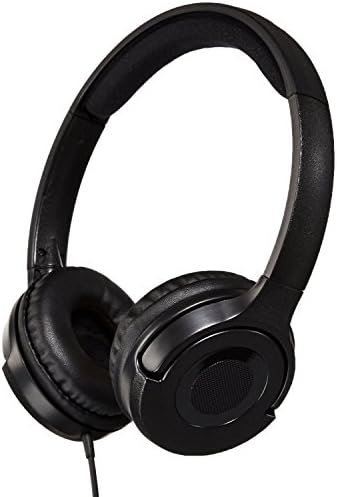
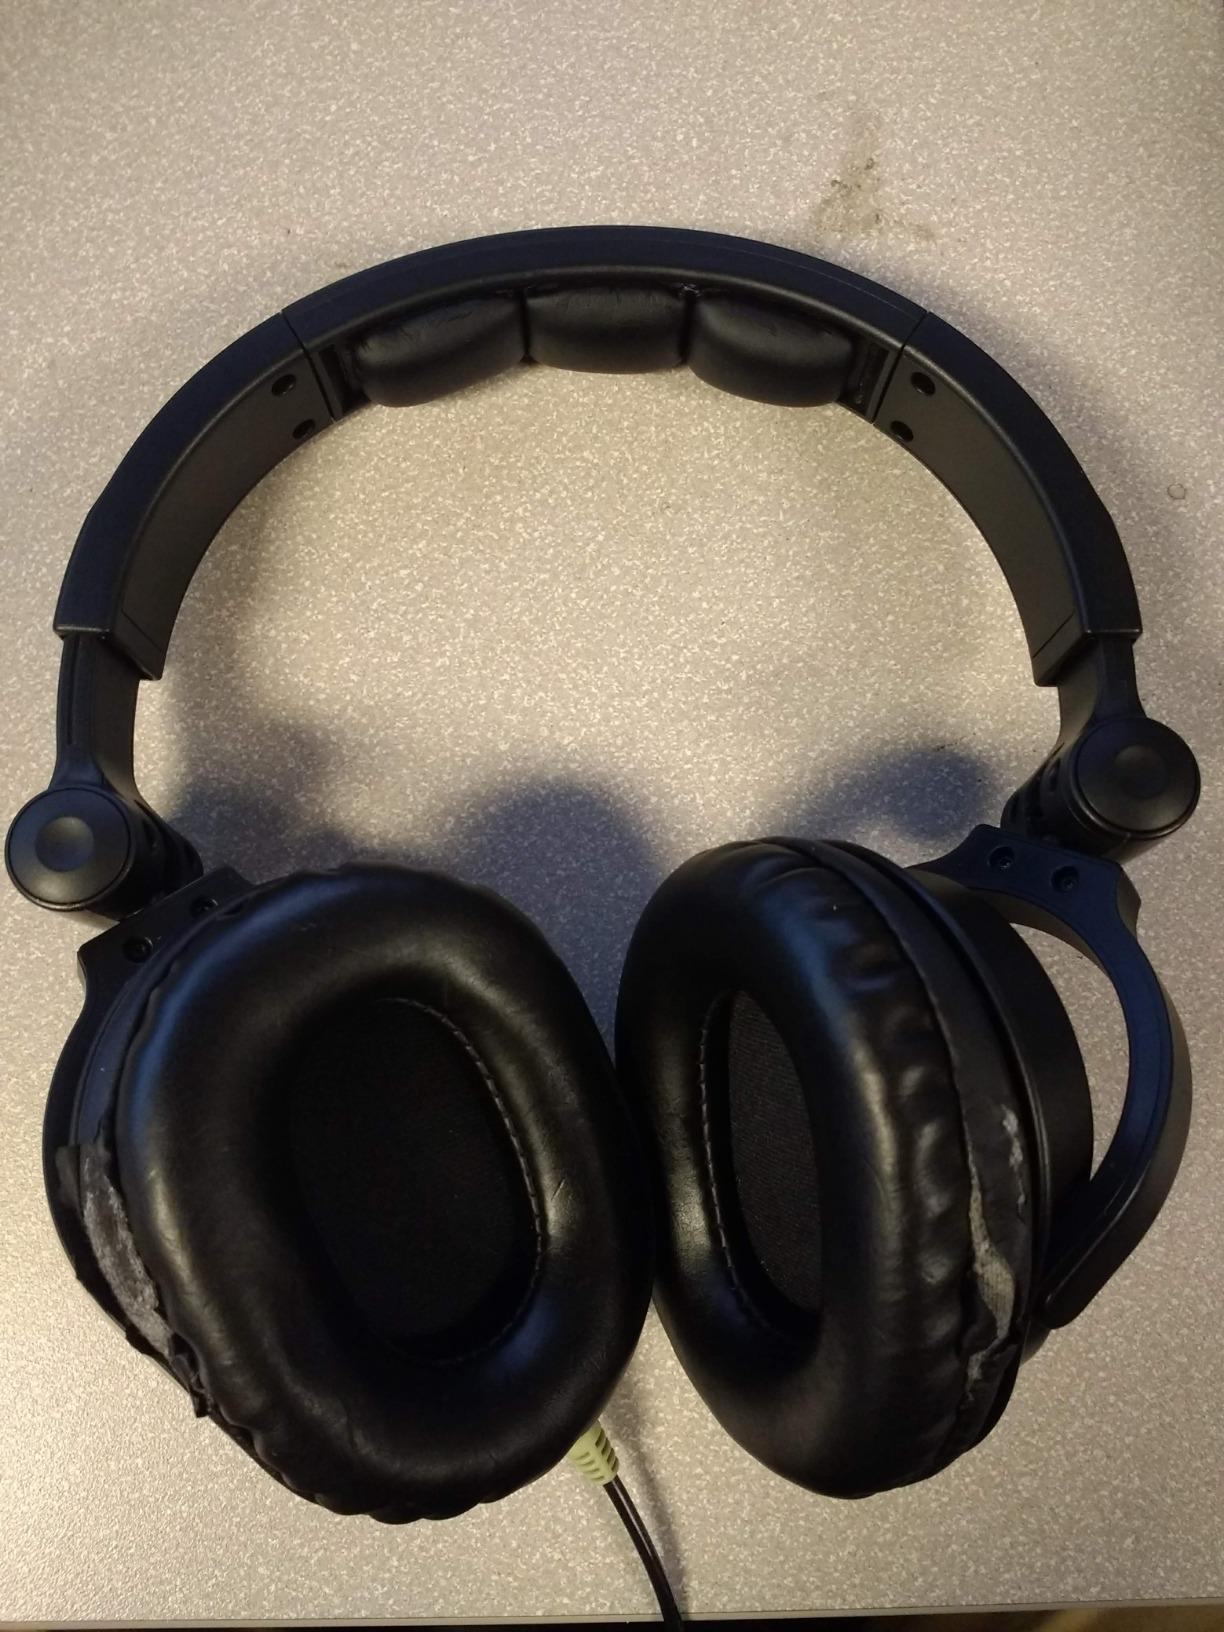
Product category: headphones
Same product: no